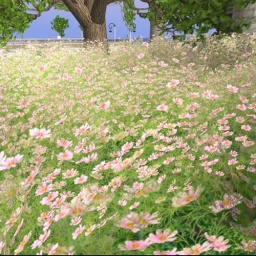
Tyche cosmos with ballroom balcony and bases of towers visible in the background